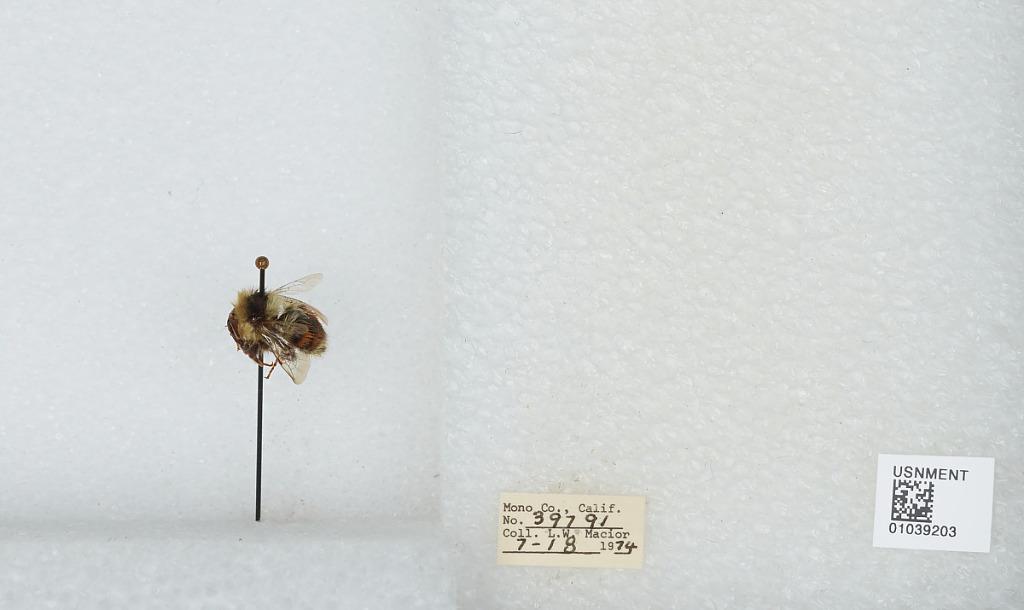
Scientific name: Bombus (Cullumanobombus) rufocinctus Cresson
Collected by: L. Macior
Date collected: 1974-7-18
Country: United States
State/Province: California
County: Mono
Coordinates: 37.92, -118.87